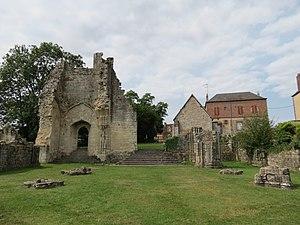
Abbaye de Saint-Évroult.
L’abbaye de Saint-Évroult est une ancienne abbaye bénédictine construite sur ce qui est aujourd'hui le territoire de la commune de Saint-Évroult-Notre-Dame-du-Bois. Elle est aujourd'hui en ruines et fait l’objet d’un classement au titre des monuments historiques depuis le 17 janvier 1967.